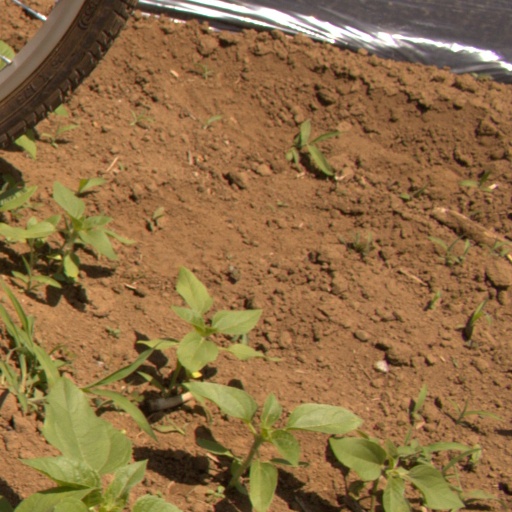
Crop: Jerusalem artichoke